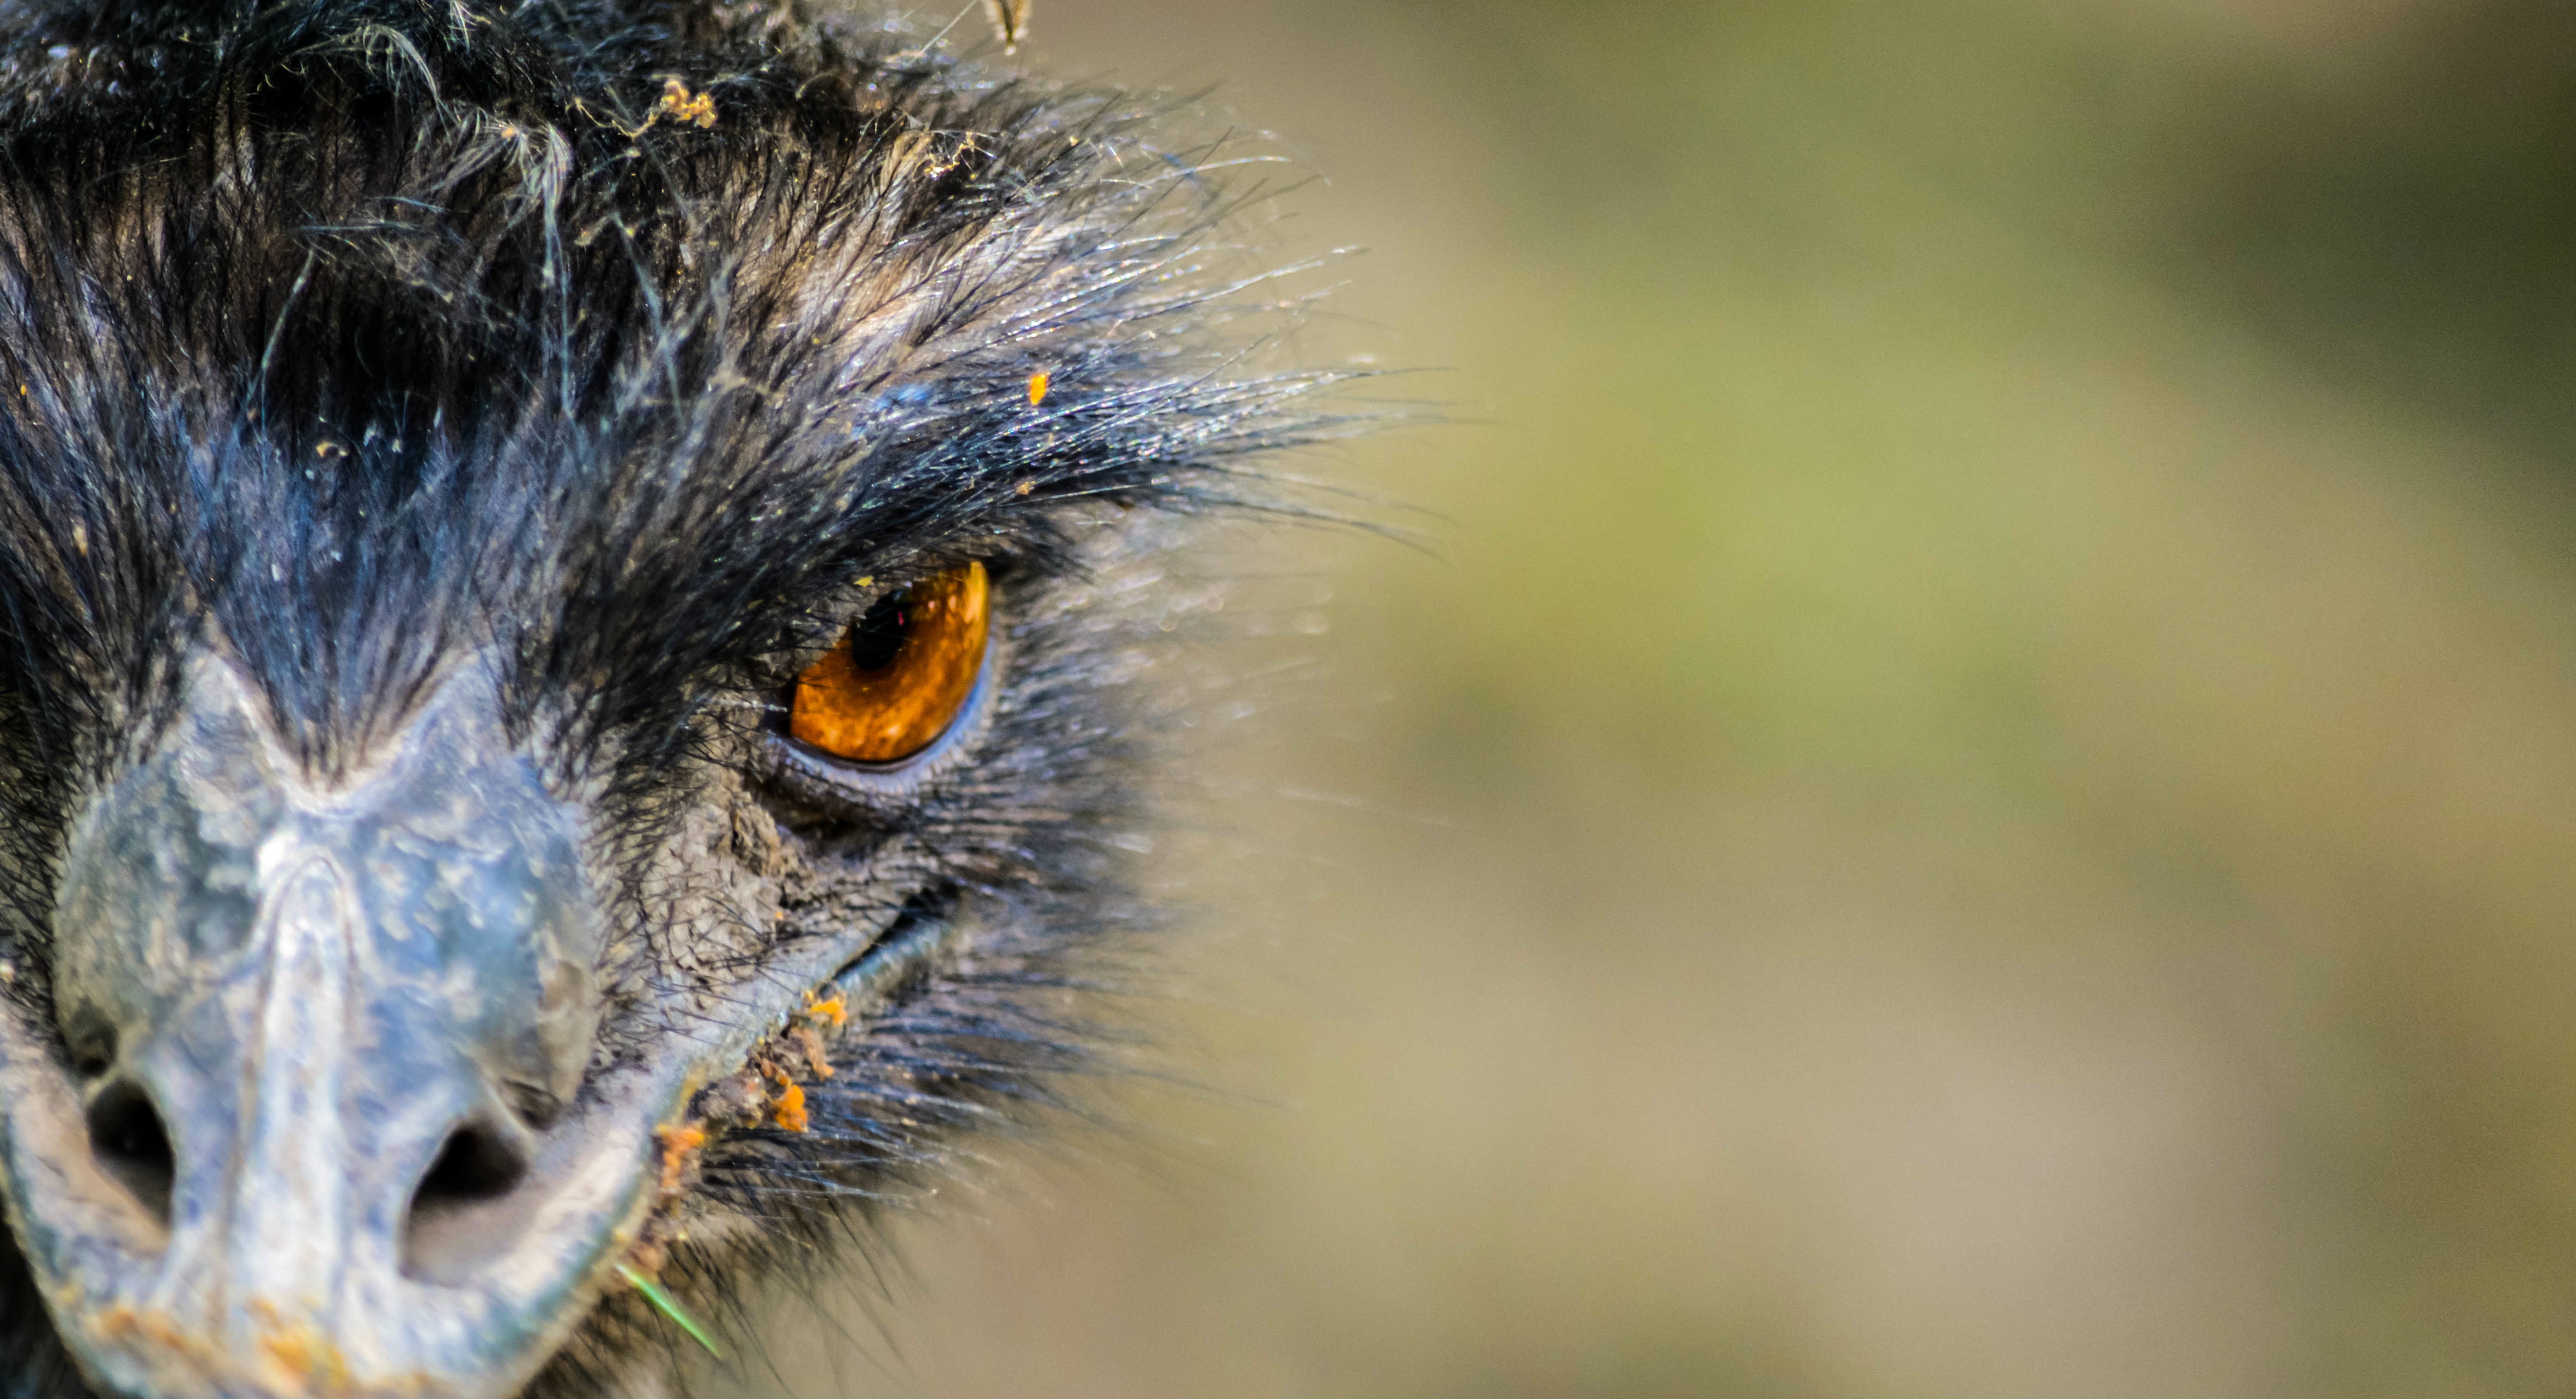
bird, wildlife, beak, ostrich, fauna, bird of prey, close up, emu, vertebrate, ratite, flightless bird